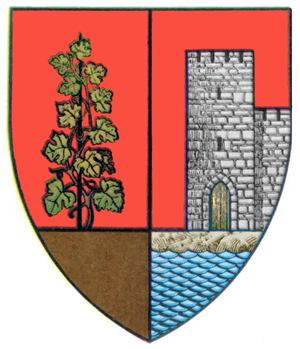
Cetatea Albă est une forteresse et une ville médiévale de Bessarabie située à l’embouchure du Nistre, près de la Mer Noire, aujourd’hui disparue à l’exception du site archéologique et historique de la citadelle. La ville ukrainienne moderne de Bilhorod-Dnistrovskyï, qui date du XIXᵉ siècle et dont le nom actuel date de 1940, entoure le site.